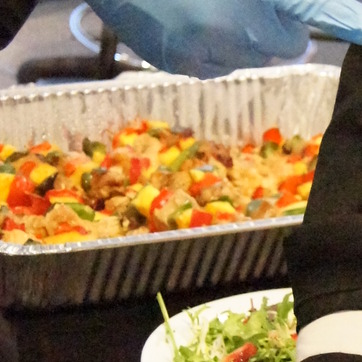
Material: food